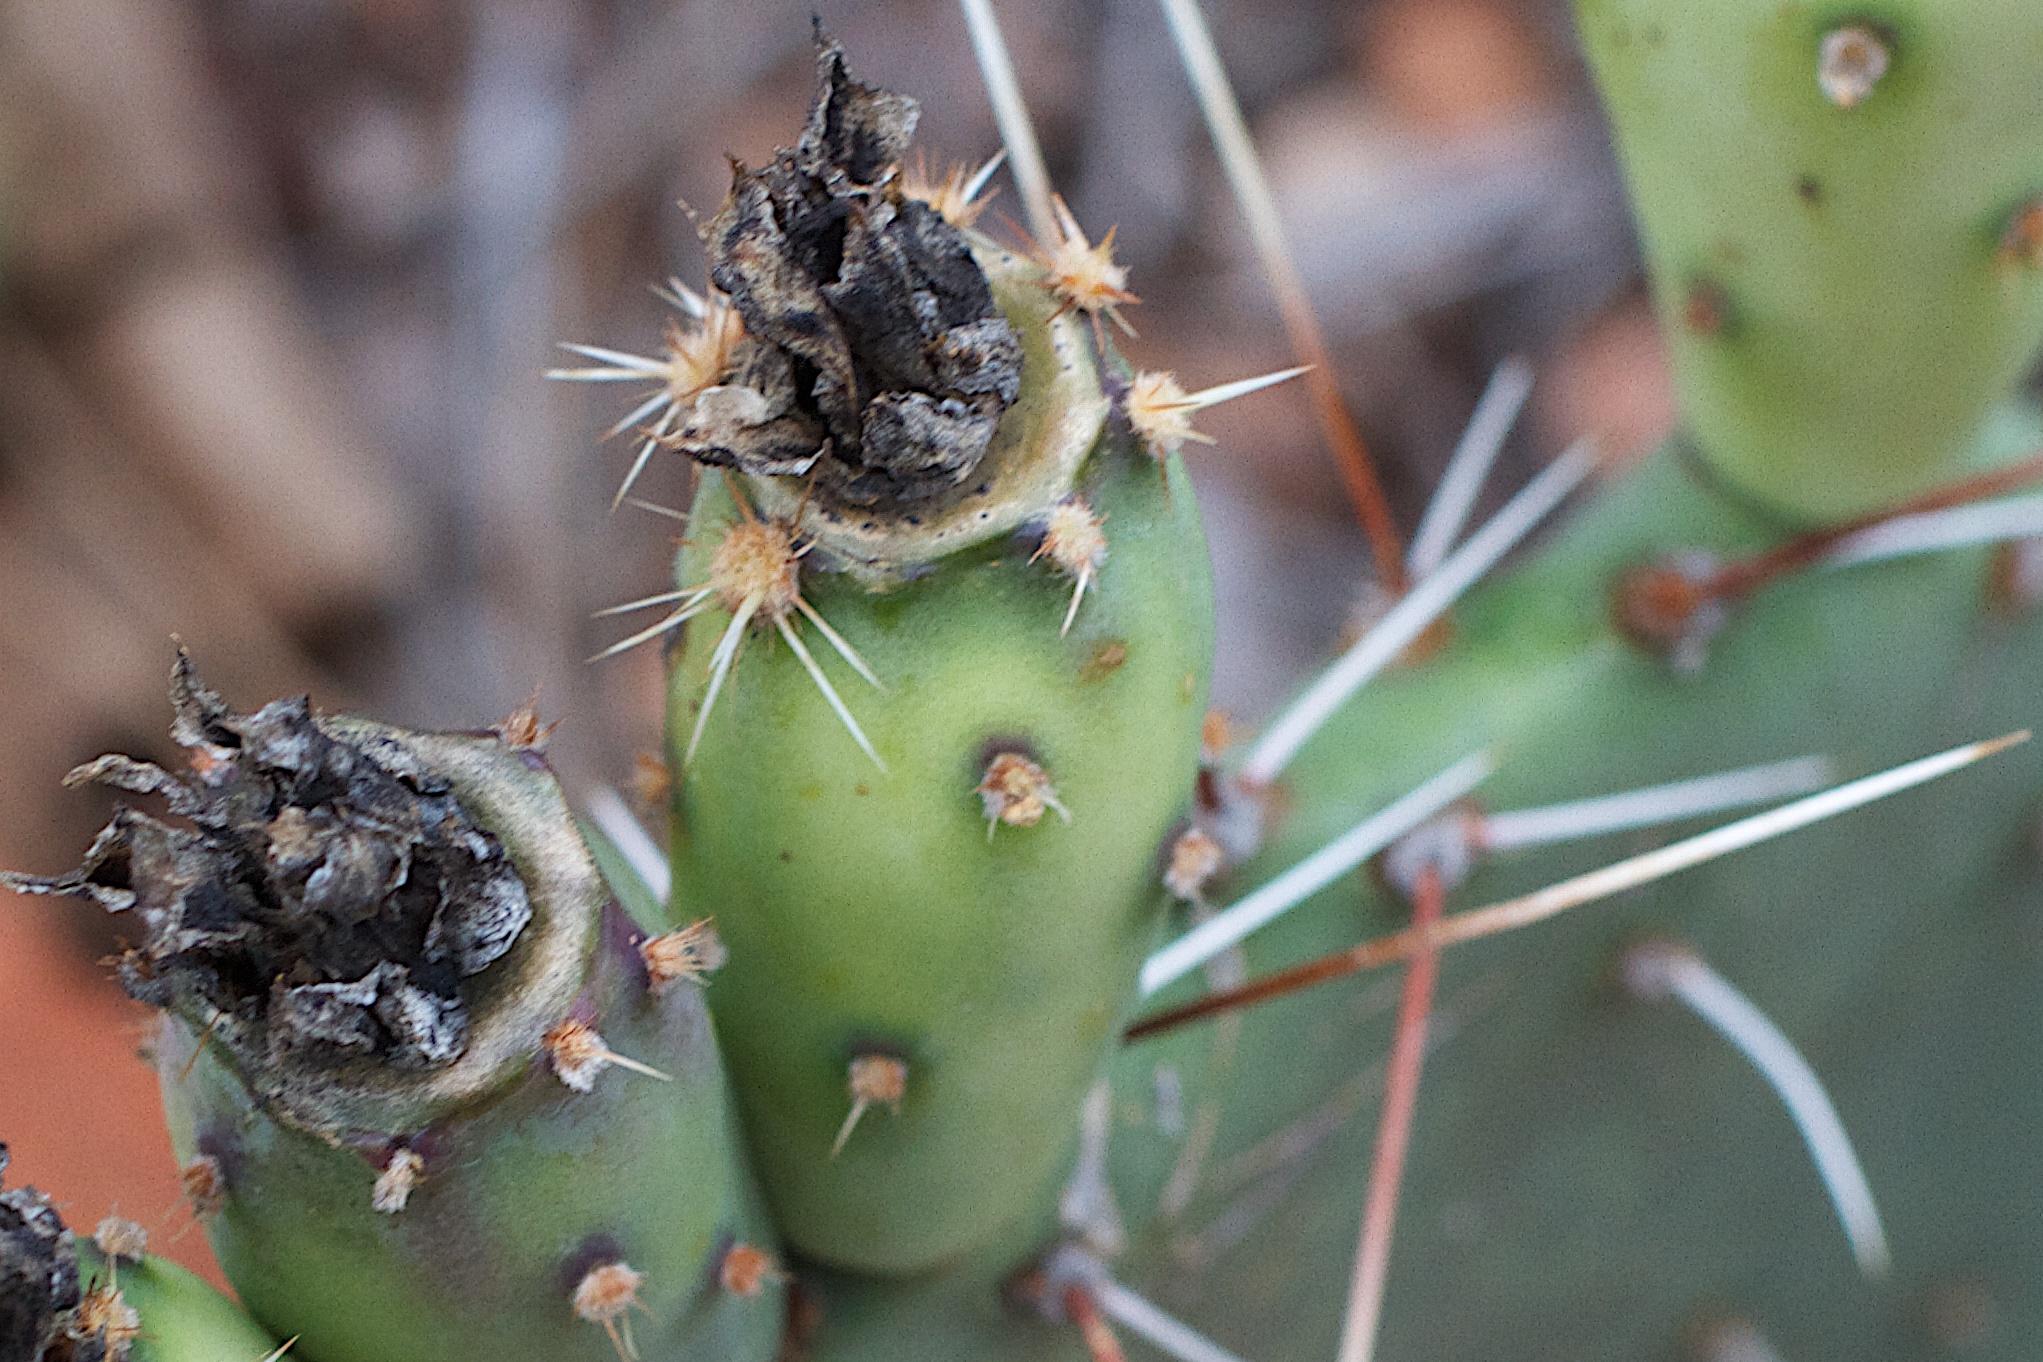
cactus, plant, flower, green, produce, botany, flora, fauna, close up, caryophyllales, macro photography, flowering plant, prickly pear, plant stem, land plant, thorns spines and prickles, hedgehog cactus, nopal, barbary fig